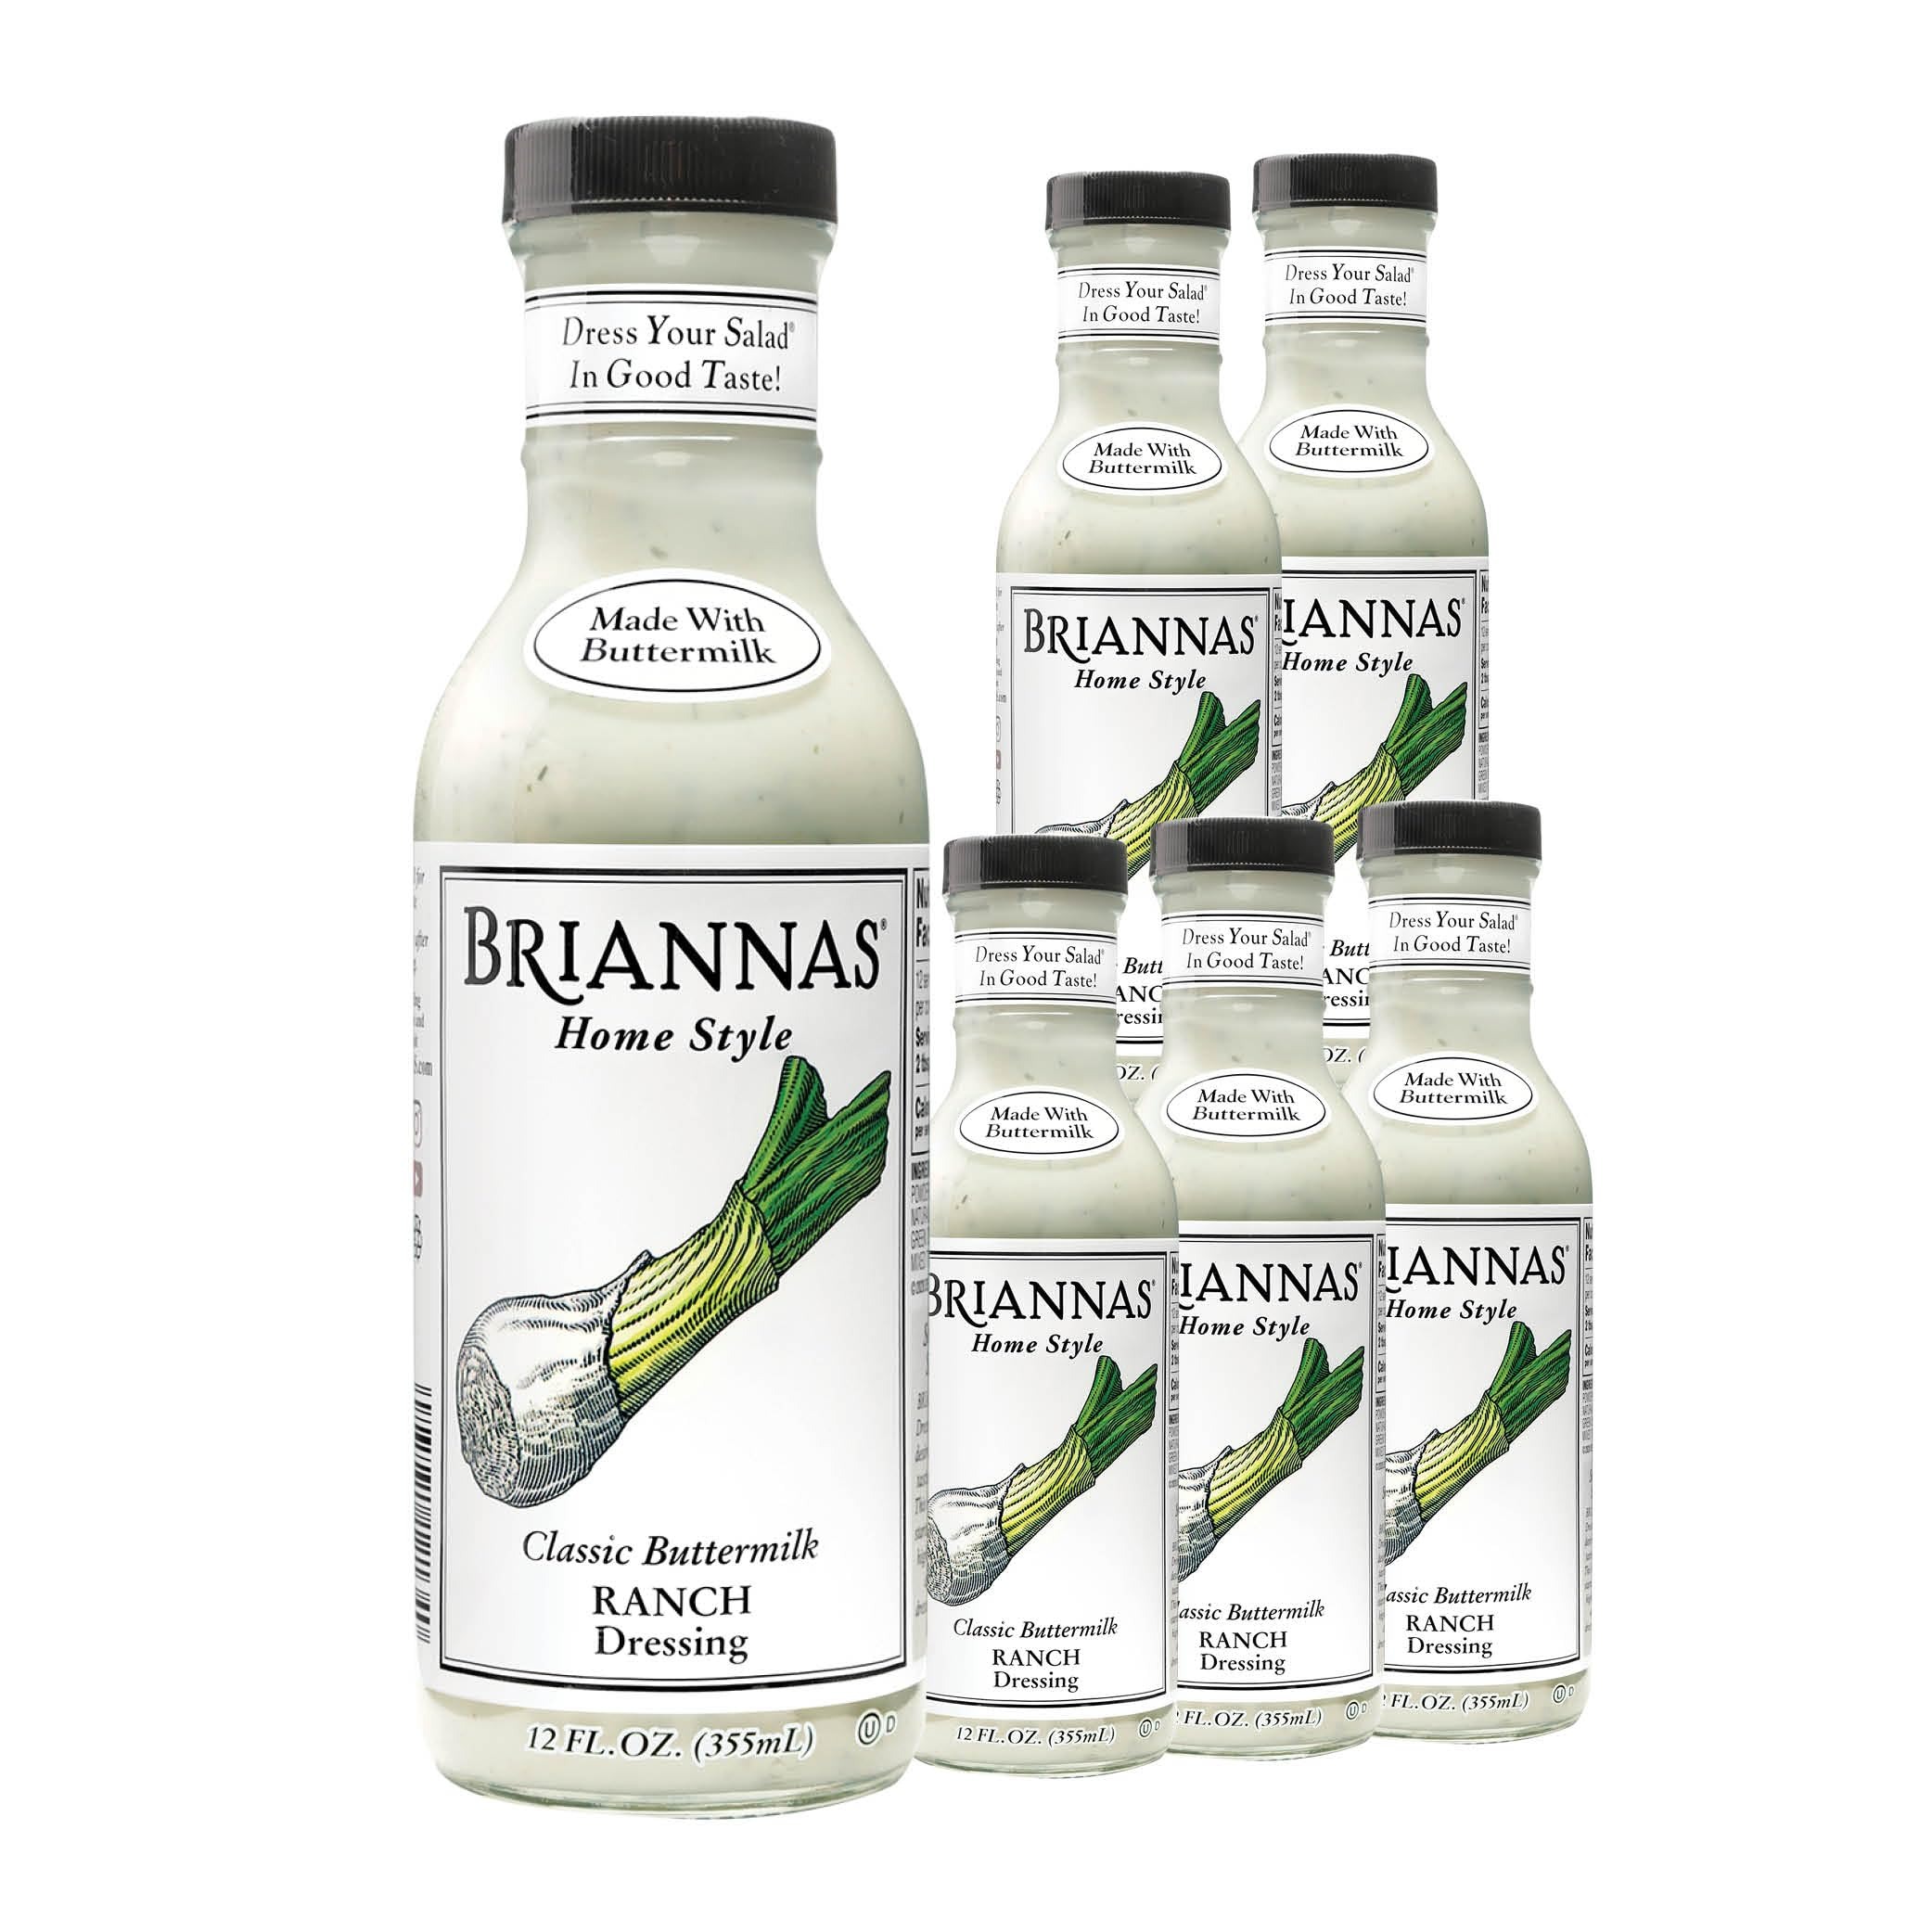
Item Name: BRIANNAS - Home Style Classic Buttermilk Ranch Dressing – Fine Salad Dressing made with Premium Ingredients - Gluten Free, Kosher, & Low Sugar Dressing - 12 oz. Bottles - 6 Pack
Bullet Point 1: CLASSIC BUTTERMILK RANCH: Rich and creamy and brimming with buttermilk goodness, BRIANNAS Classic Buttermilk Ranch Dressing is made in small batches with only the freshest premium ingredients
Bullet Point 2: UNMATCHED PAIRINGS: From Deviled Eggs and Cobb Salads to Taco Soup and Turkey Burgers, BRIANNAS Classic Buttermilk Ranch goes great with just about anything so make everything you whip up even more delicious
Bullet Point 3: HOME STYLE FAMILY: All of BRIANNAS Home Style Dressings were born in a family kitchen and continue to represent the best of home style foods - premium ingredients, small batch care and unforgettable flavor
Bullet Point 4: MIND-BLOWING FLAVOR: BRIANNAS offers 25 delectable dressings, five mouthwatering marinades, and crunchy seasoned croutons in three delicious flavors - explore all our flavors today!
Bullet Point 5: DESIRE FOR PERFECTION: Founded in 1982 in TX, BRIANNAS Fine Salad Dressings emerged from a desire to create a superior product with family pride and consistent high quality ingredients
Value: 72.0
Unit: Ounce

Price: 14.09